Fiverr

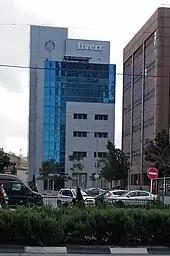
Fiverr's former headquarters in Tel Aviv

Fiverr was founded by Micha Kaufman and Shai Wininger. The founders came up with the concept of a marketplace that would provide a two-sided market for people to buy and sell a variety of digital services typically offered by freelance contractors. Services offered on the site include writing, translation, graphic design, video editing and programming. Fiverr's services start at US$5, and can go up to thousands of dollars.